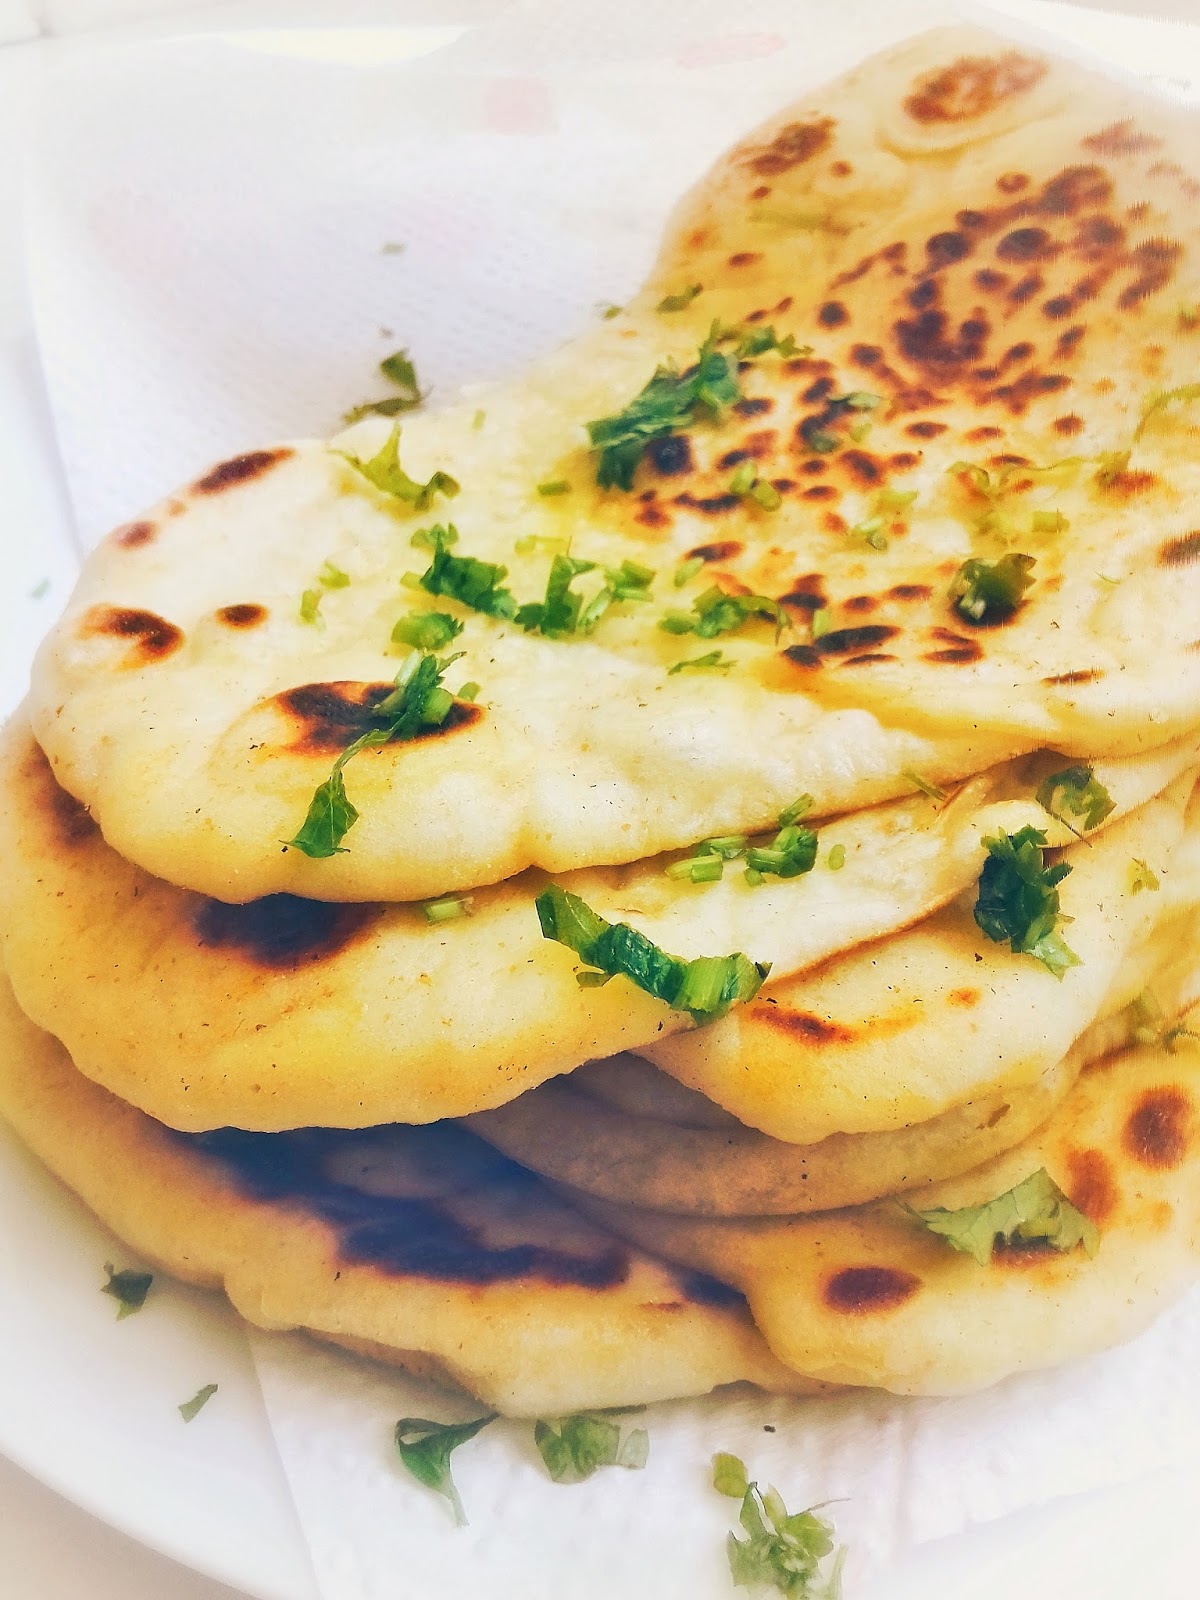
Dish: butter_naan